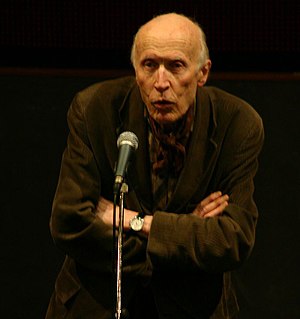
Éric Rohmer
Éric Rohmer, 2004
Éric Rohmer, født Jean Marie Maurice Schérer, var en fransk filminstruktør, som er en vigtig figur i den nye bølge. Rohmer var den første redaktør af Cahiers du Cinema. I 1965 lavede han en dokumentar om Carl Theodor Dreyer for fransk tv.